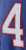
Number: 4